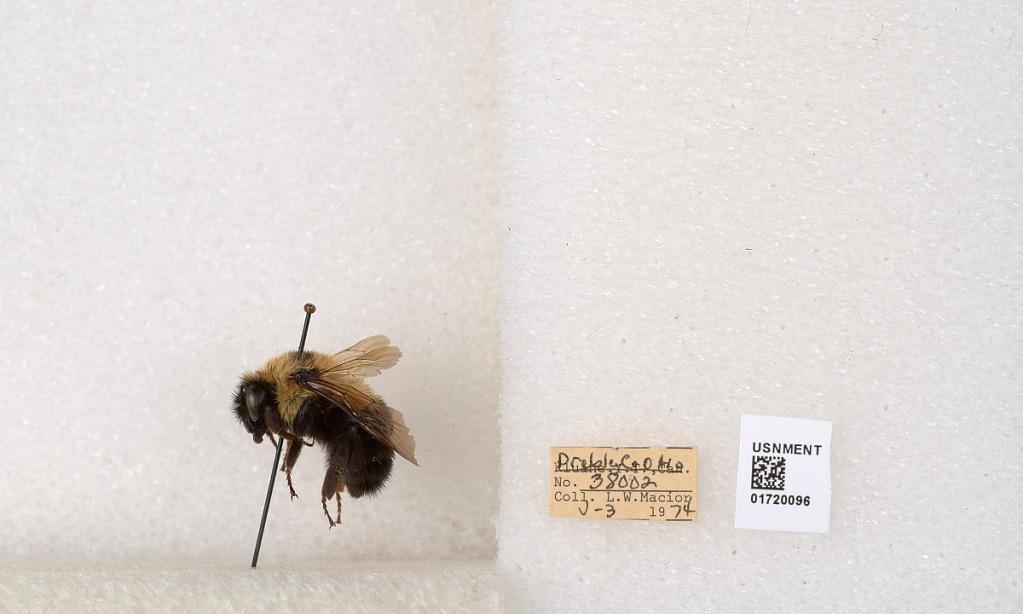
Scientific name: Bombus bimaculatus Cresson
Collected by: L. Macior
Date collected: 1974-5-3
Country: United States
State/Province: Ohio
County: Preble
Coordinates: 39.7416, -84.648